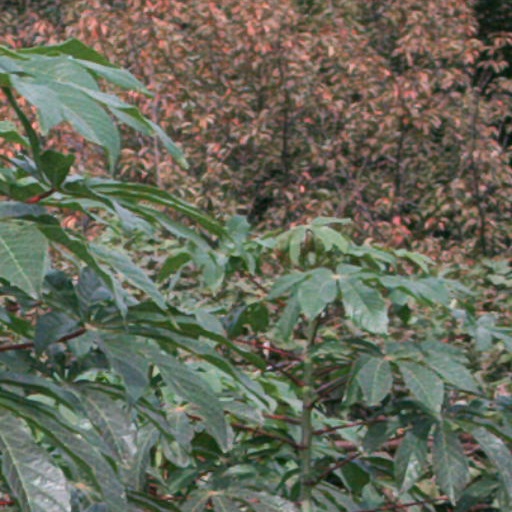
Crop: cassava